Rogue River (Oregon)

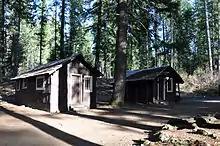
Rental cabins in the Union Creek Historic District along the Upper Rogue Trail

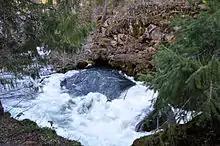
Exiting a lava tube below Natural Bridge

The Upper Rogue River Trail, a National Recreation Trail, closely follows the river for about from its headwaters at the edge of Crater Lake National Park to the boundary of the Rogue River National Forest at the mountain community of Prospect. Highlights along the trail include a river canyon cut through pumice deposited by the explosion of Mount Mazama about 8,000 years ago; the Rogue Gorge, lined with black lava, and Natural Bridge, where the river flows through a lava tube. Between Farewell Bend and Natural Bridge, the trail passes through the Union Creek Historic District, a site with early 20th-century resort buildings and a former ranger station that are listed on the National Register of Historic Places.